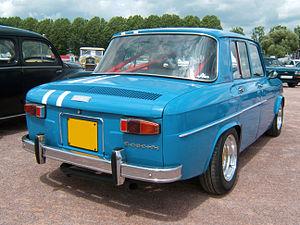
Renault 8 Gordini, arrière.
Les Renault 8 et 10 sont les dernières voitures du constructeur Renault avec un moteur placé à l'arrière, jusqu'à la Renault Twingo III de 2014, si l'on excepte les Renault 5 Turbo, Renault Spider et Clio V6.
Le carrossage est un terme du domaine automobile qui désigne, en vue de face, l'angle formé par le plan de roulement de la roue avec la verticale. Le carrossage est dit « négatif » ou « contre carrossage » lorsque le sommet de la roue est incliné vers le véhicule. Il est positif dans le cas contraire.